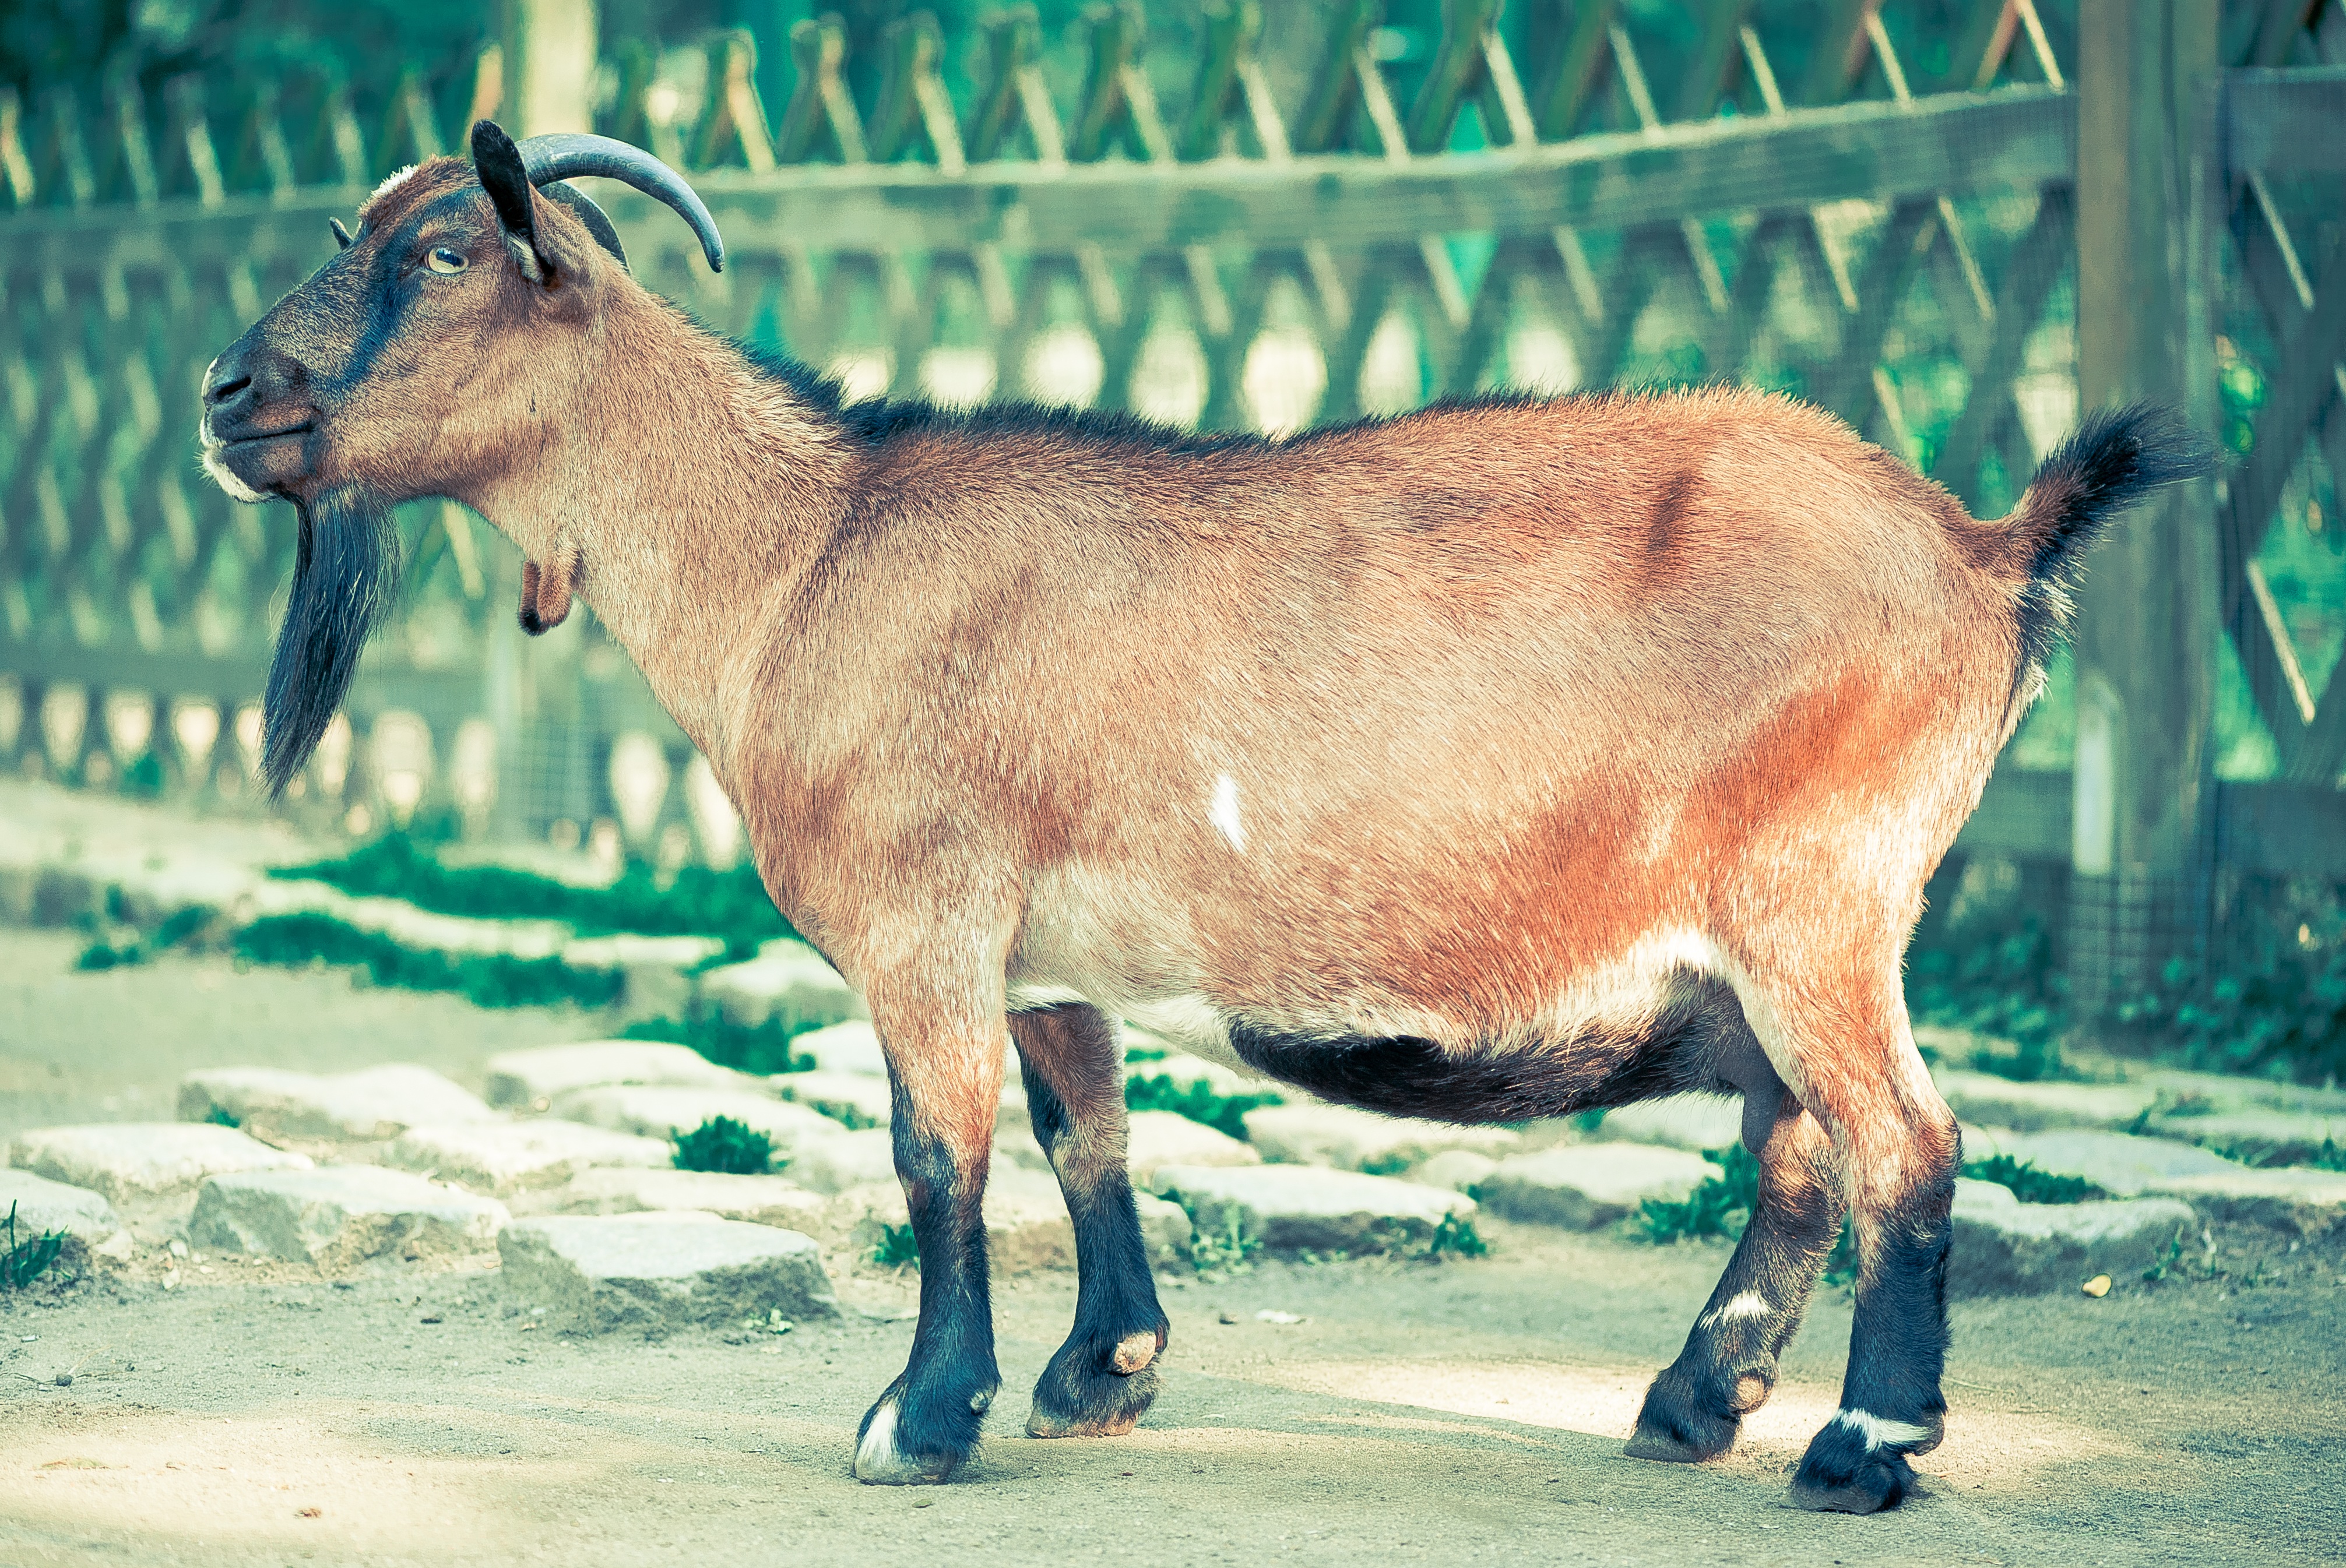
nature, animal, wildlife, deer, goat, livestock, mammal, fauna, goats, mammals, vertebrate, creature, goatee, domestic goat, white tailed deer, billy goat